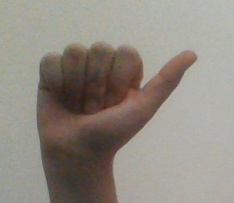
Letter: dhad